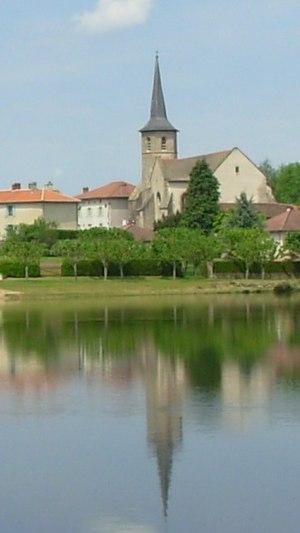
Cet article recense les monuments historiques de la Haute-Vienne, en France.
L'église de l'Assomption-de-la-Très-Sainte-Vierge est une église catholique située à Flavignac, en France.
Flavignac est une commune française située dans le département de la Haute-Vienne, en région Nouvelle-Aquitaine.